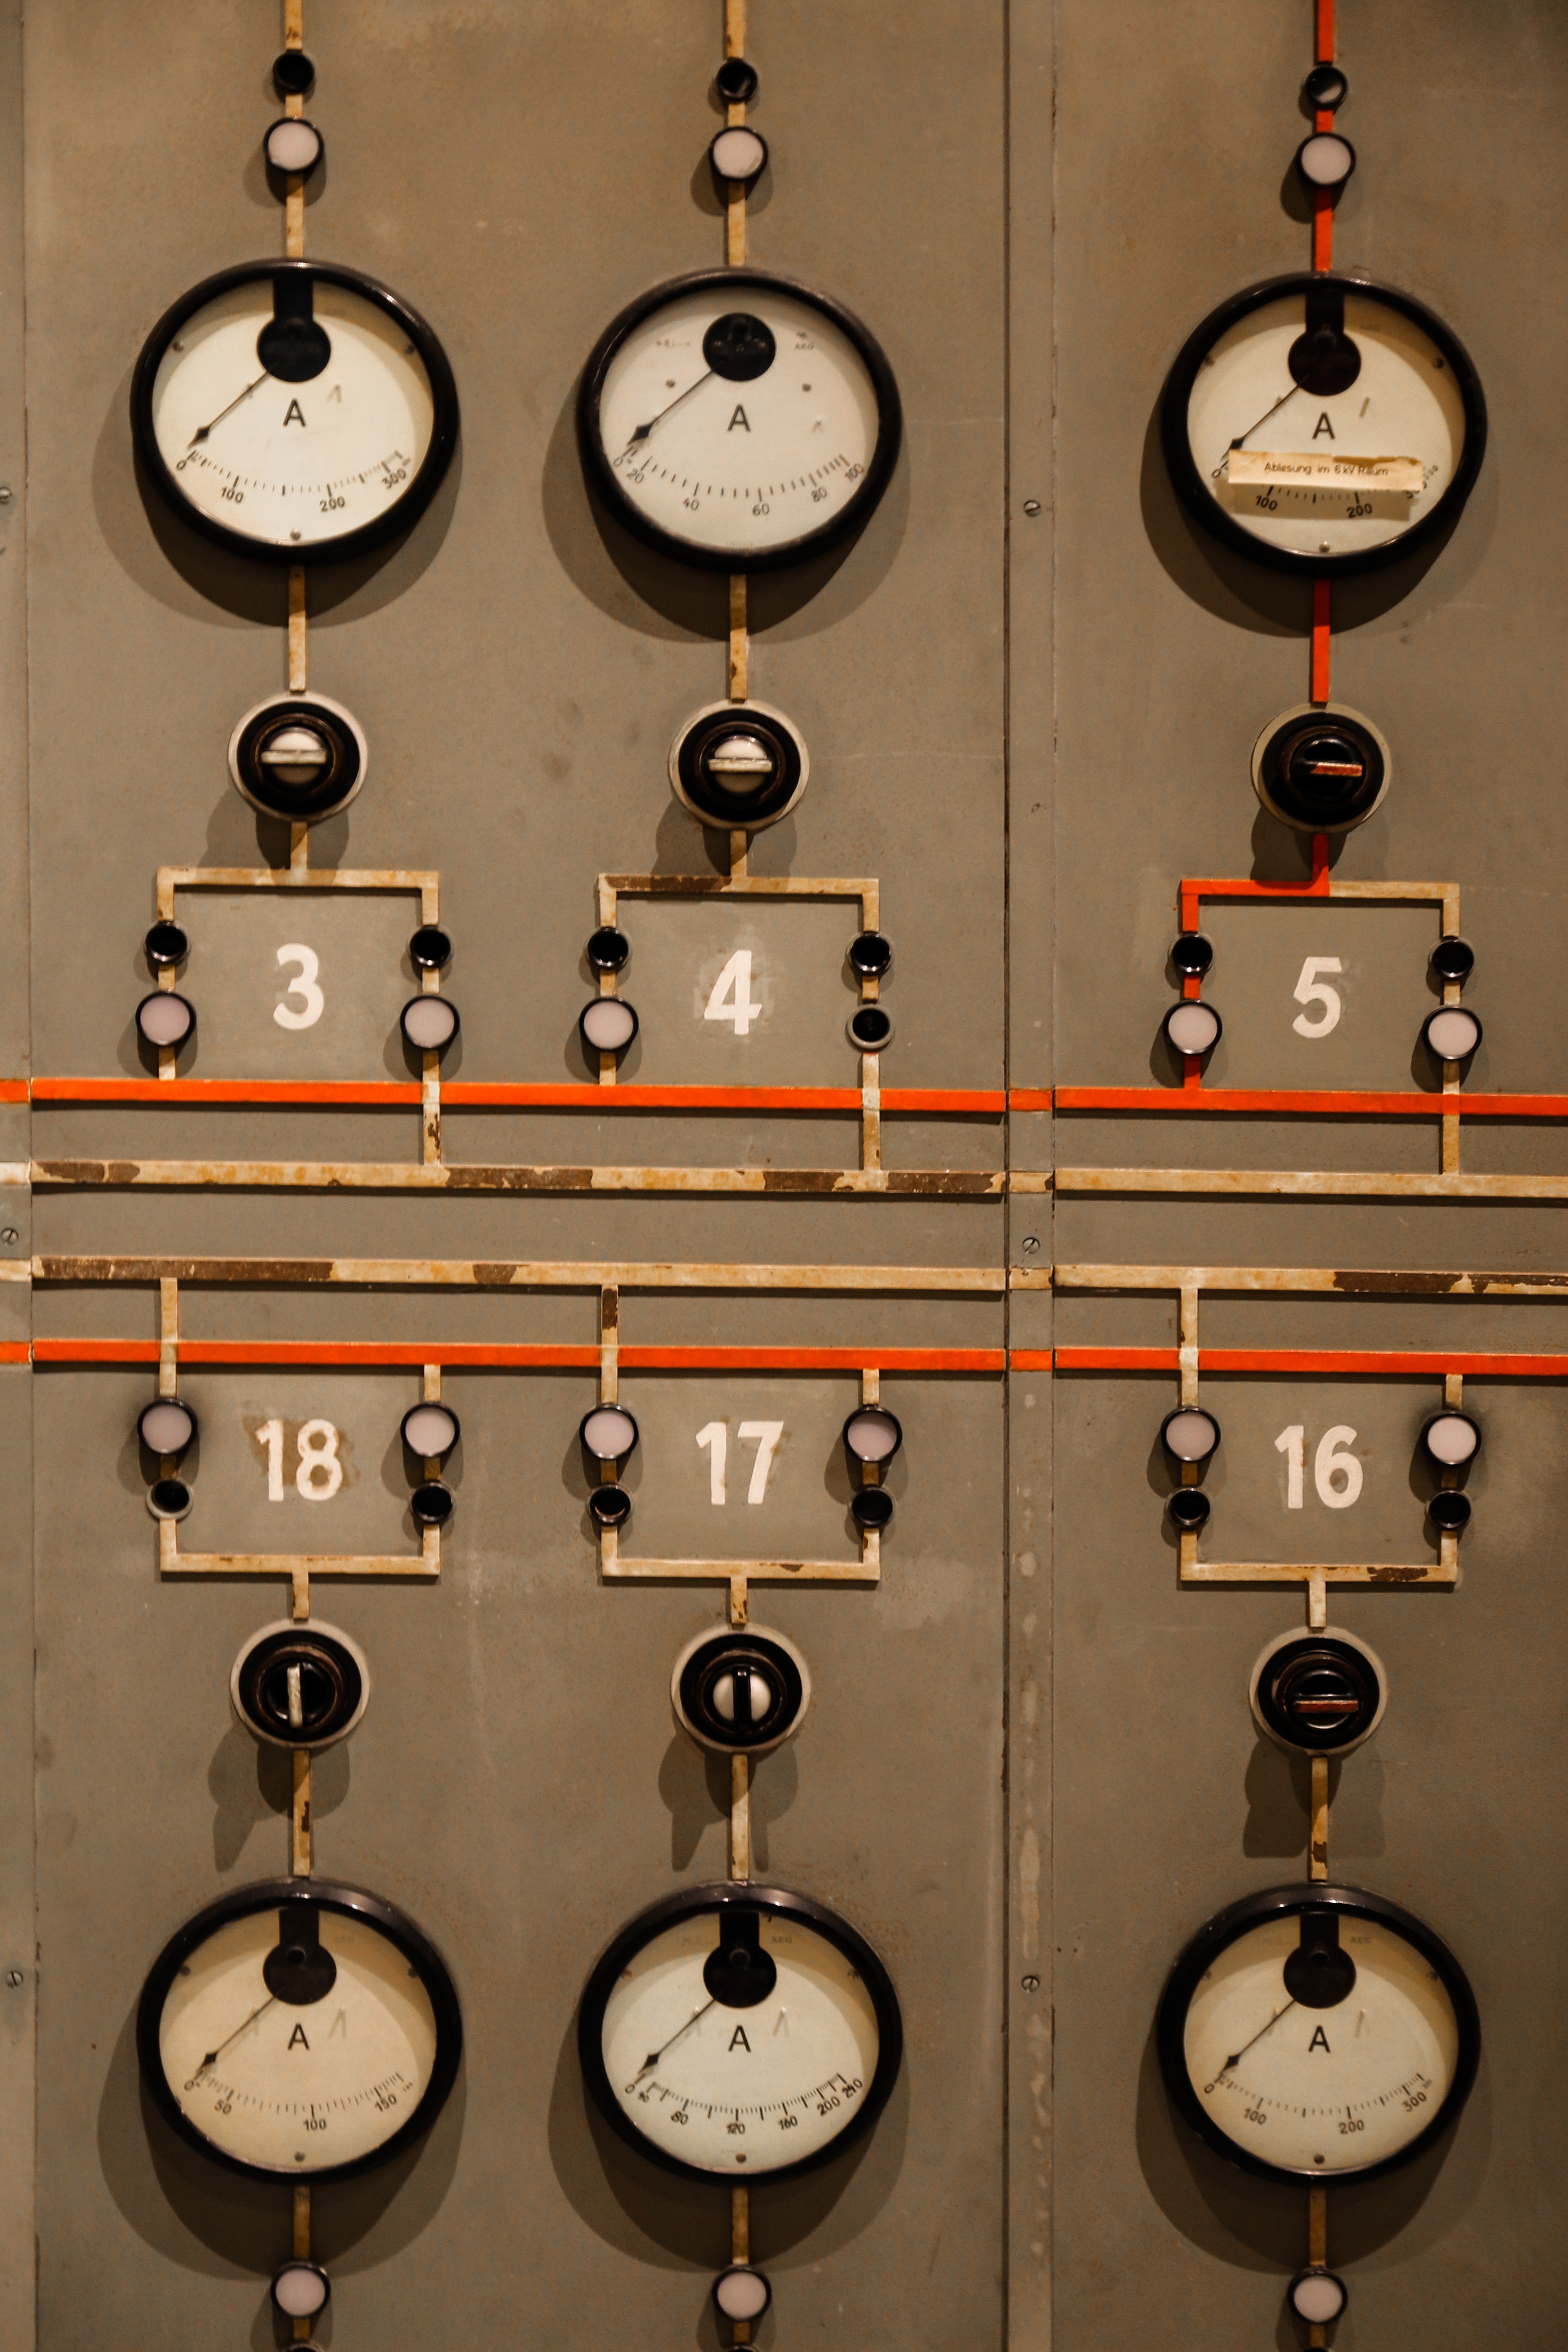
clock, ad, furniture, room, scale, circle, switch, power plant, current, iron, headquarters, force, watts, watches, control center, man made object